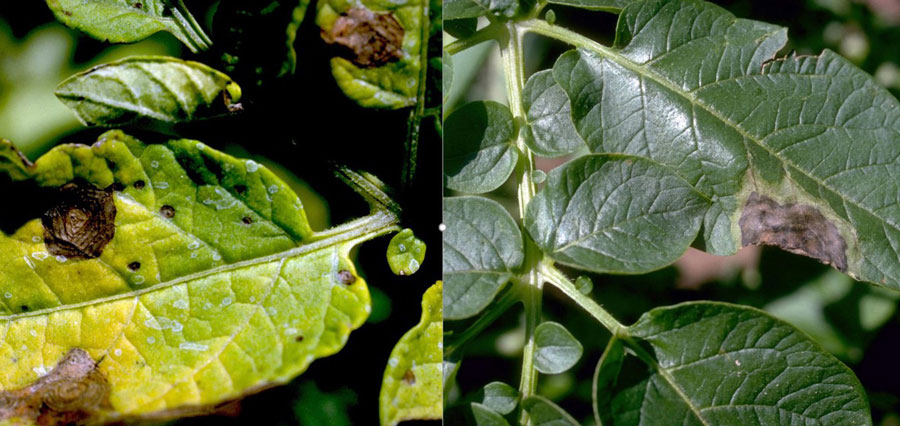
Plant: Tomato
Disease: tomato early blight